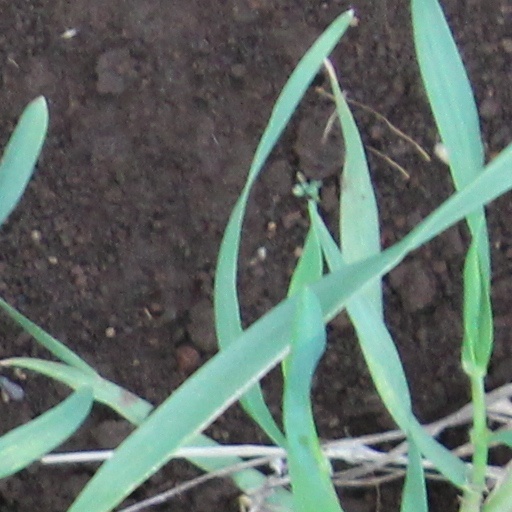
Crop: wheat